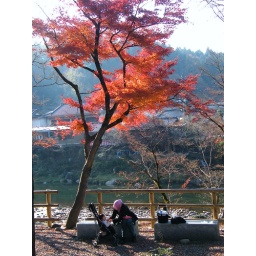
Under the tree beside the river